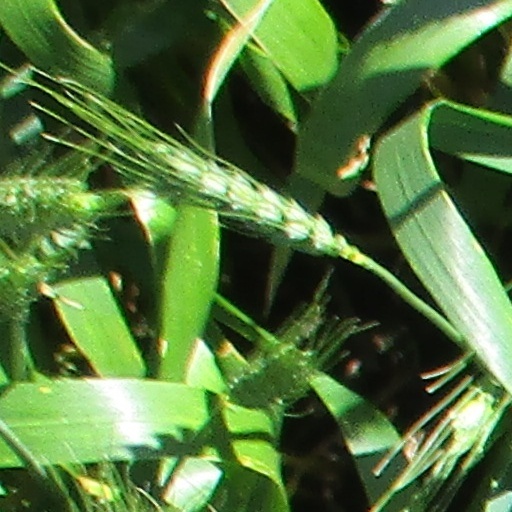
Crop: wheat